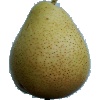
Label: pear_forelle